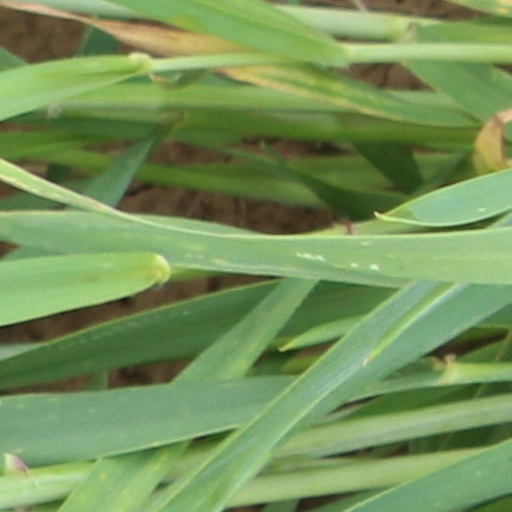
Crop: wheat